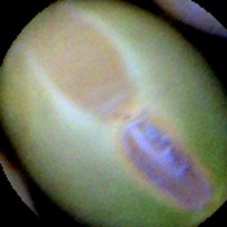
Label: Immature